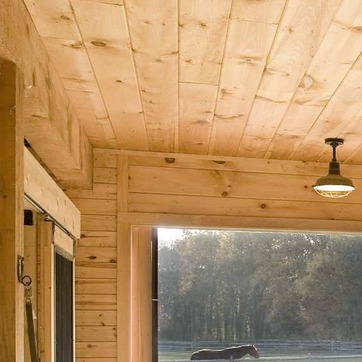
Material: wood